Joe Shiely Sr

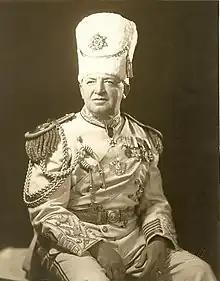
Photo of Joe Shiely Sr as King Boreas

With a loan of $1000 along with seven horses and seven wagons, Shiely founded the JL Shiely Company alongside Dan Bell and Ray Meehan in 1916.